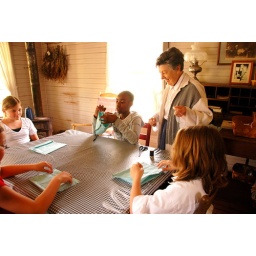
The girls in the doctor's office sewed several items during their working time at the Georgia Agrirama Living History Museum.